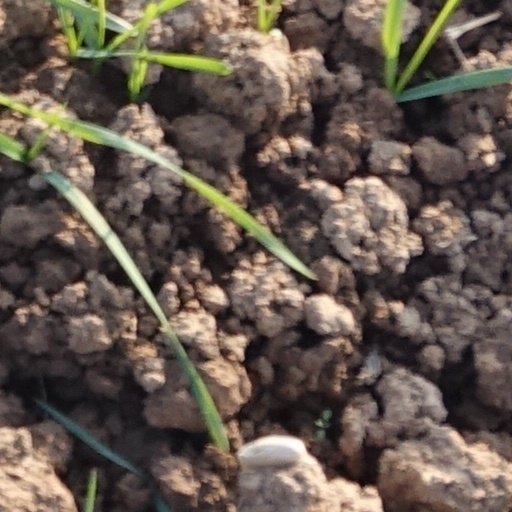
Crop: wheat